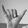
ASL letter: Y